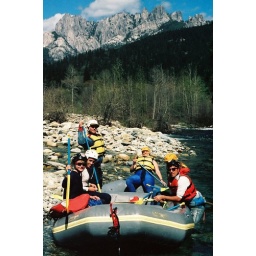
Fellow student in the Adventure Outings white water rafting guide school on the upper Sacramento River near Dunsmuir, California